Benjamin Baker Jr. House

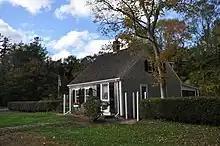
Benjamin Baker Jr. House

The Benjamin Baker Jr. House is a historic house at 1579 Hyannis Road in Barnstable, Massachusetts. Built about 1828, it is a well-preserved example of a Federal period "half Cape". It was listed on the National Register of Historic Places in 1987.